Radio Act of 1912

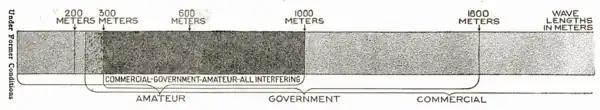
Overlapping usage, and interference, between amateur, government, and commercial wireless operators before the Radio Act of 1912.

The U.S. policy of unrestricted stations differed from most of the rest of the world. The 1906 International Radiotelegraph Convention, held in Berlin, called for countries to license their stations, and although United States representatives had signed this agreement, initially the U.S. Senate did not ratify the treaty. However, the U.S. was told it would not be invited to the next International Radiotelegraph Convention scheduled to be held in London in June 1912 unless it completed ratification, so on April 3, 1912, the U.S. Senate formally accepted the 1906 Convention, and began work on legislation to implement its provisions. The issue gained importance twelve days later due to the sinking of the "Titanic", and the new law would also incorporate provisions of the London Convention signed on July 5, 1912, although the United States had not yet ratified the new treaty. The resulting Radio Act of 1912 was signed by President Taft on August 13, 1912, and went into effect December 13, 1912.